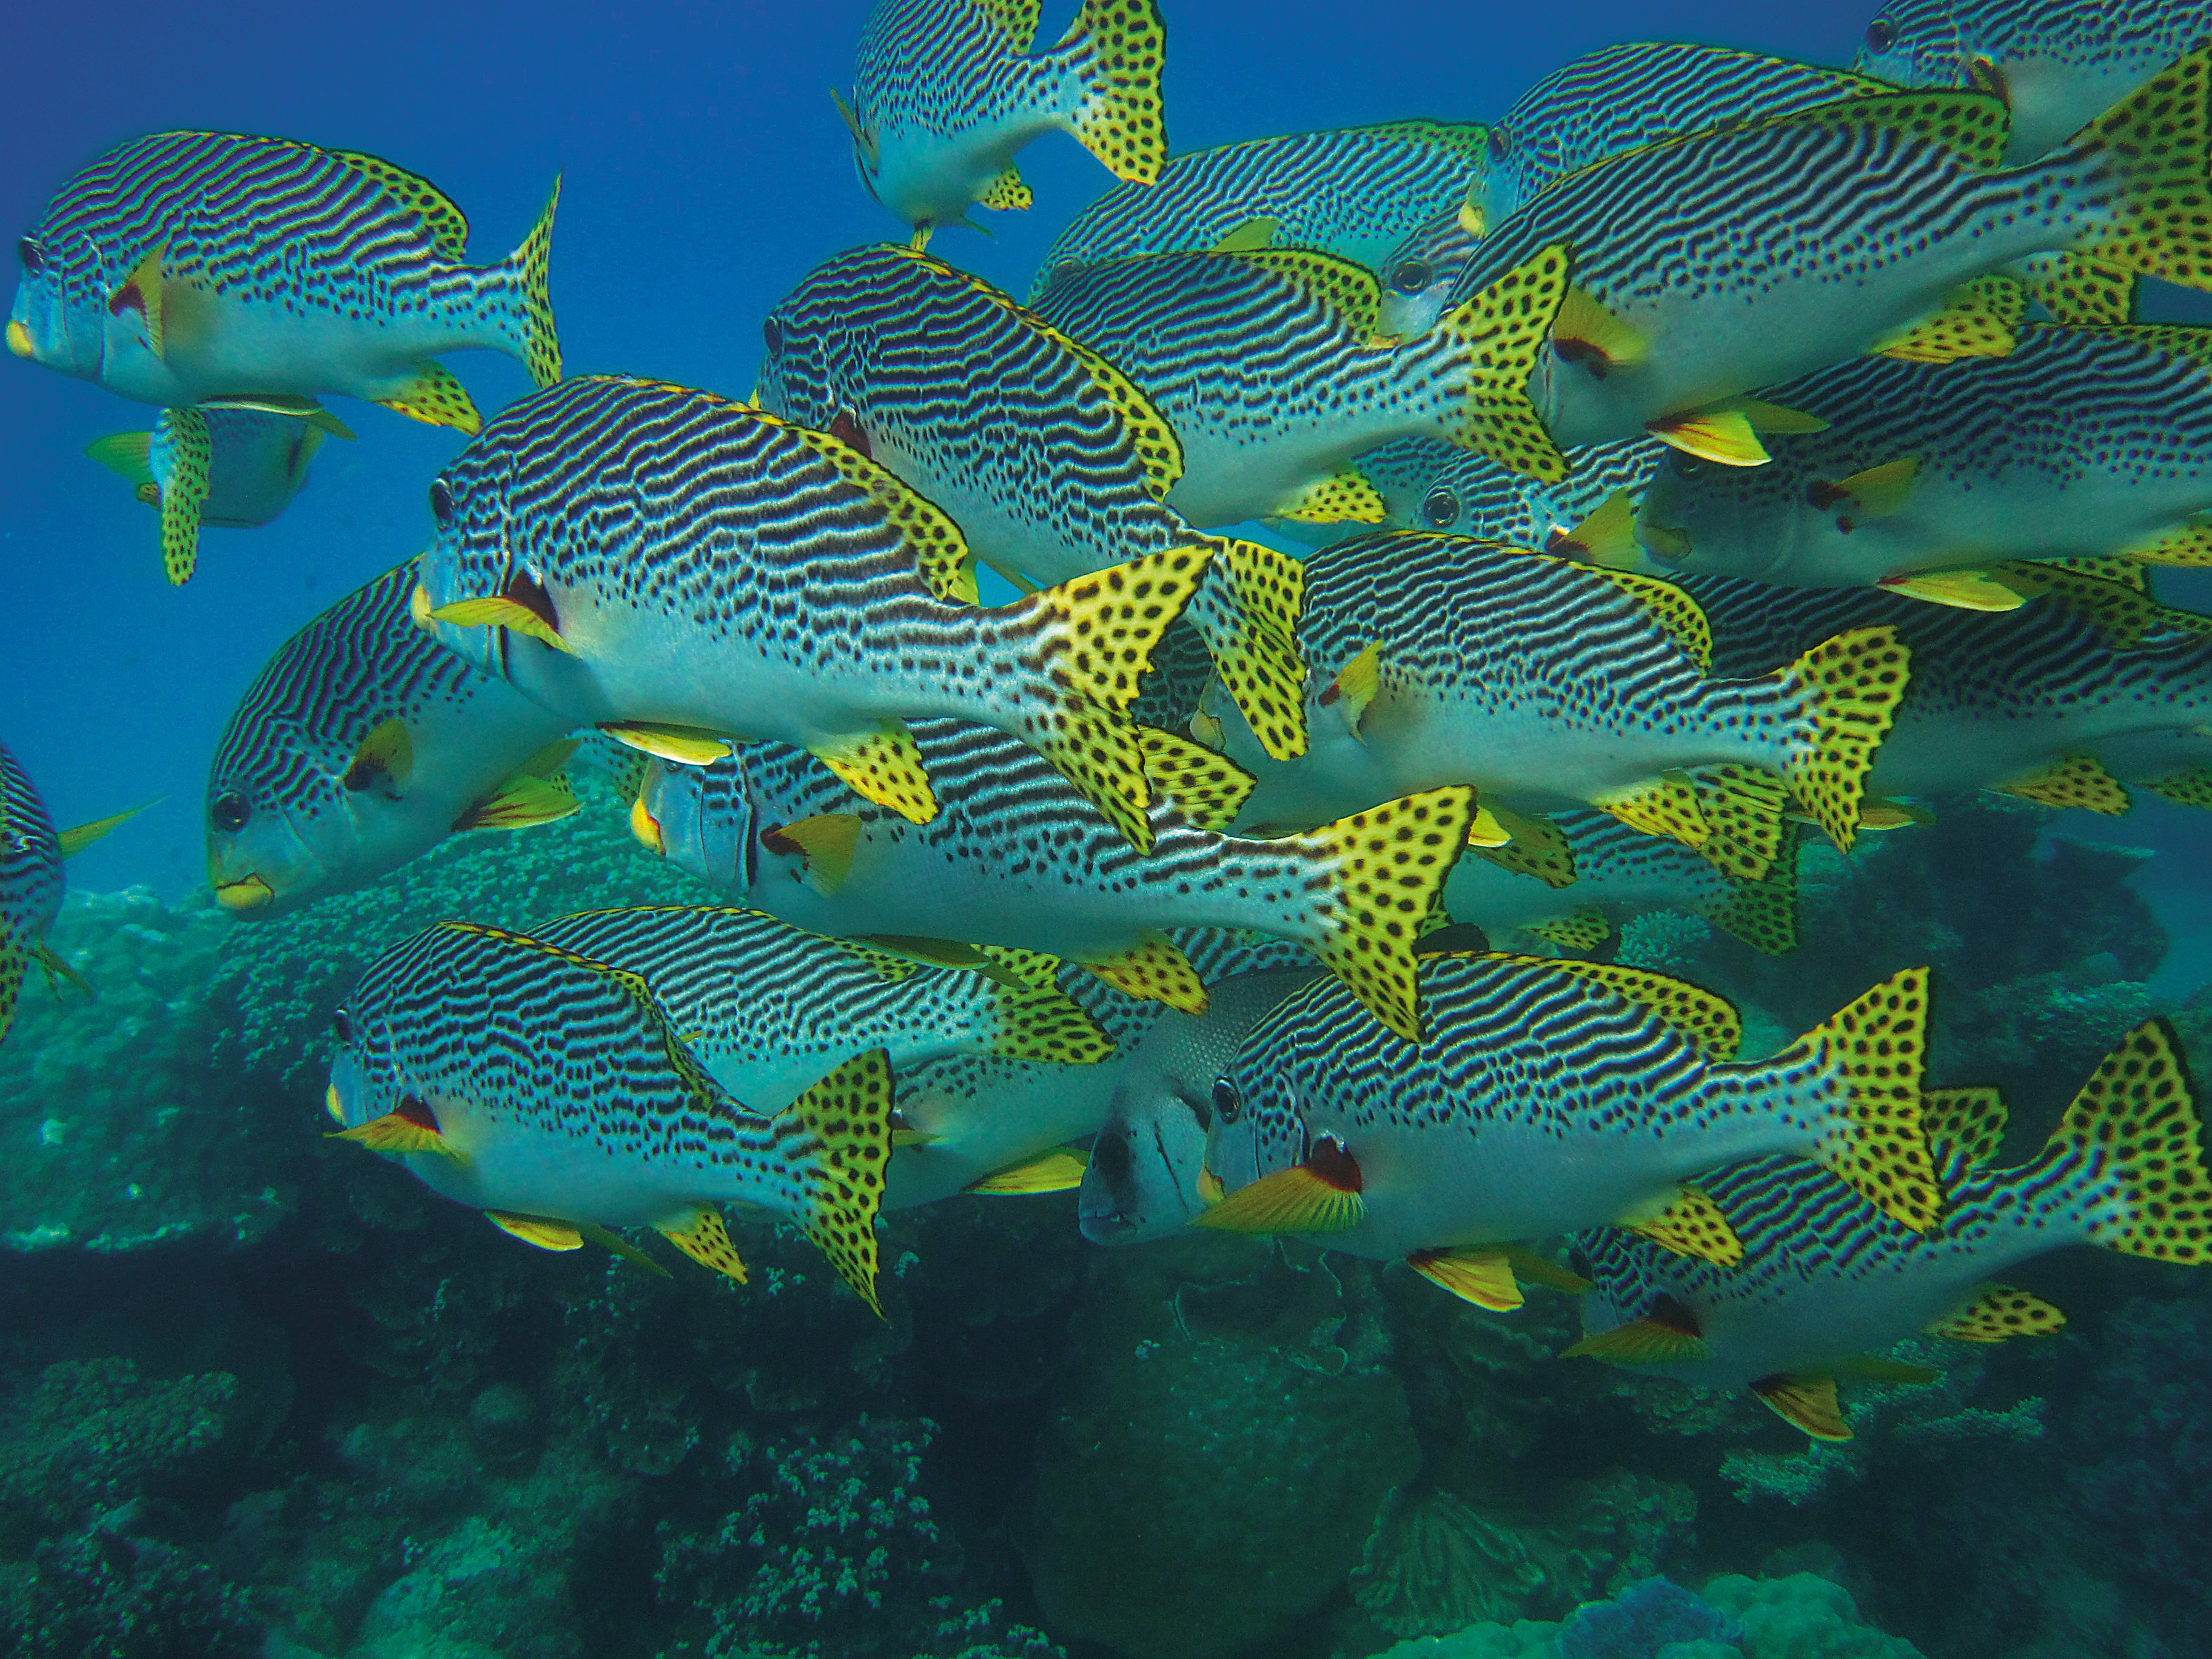
sea, ocean, diving, underwater, biology, blue, colorful, yellow, fish, coral, coral reef, reef, turquoise, creature, beautiful, exotic, fins, meeresbewohner, fish swarm, organism, swarm, marine biology, coral reef fish, deep sea fish, freshwater aquarium